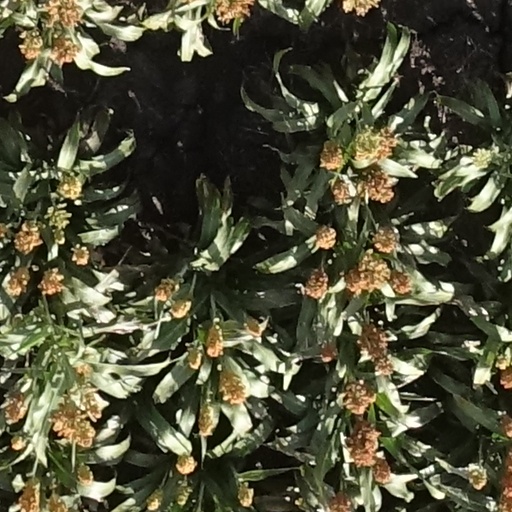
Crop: sorghum